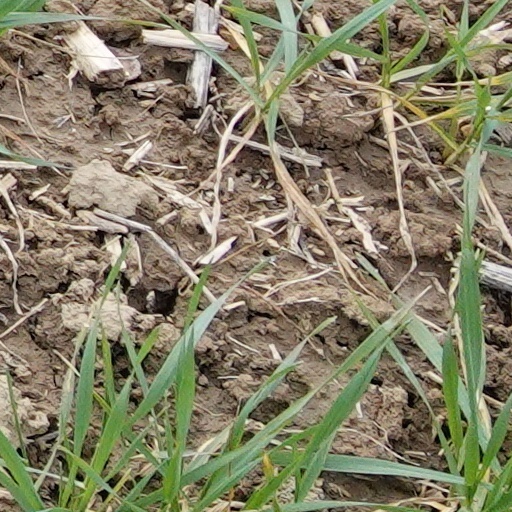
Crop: wheat